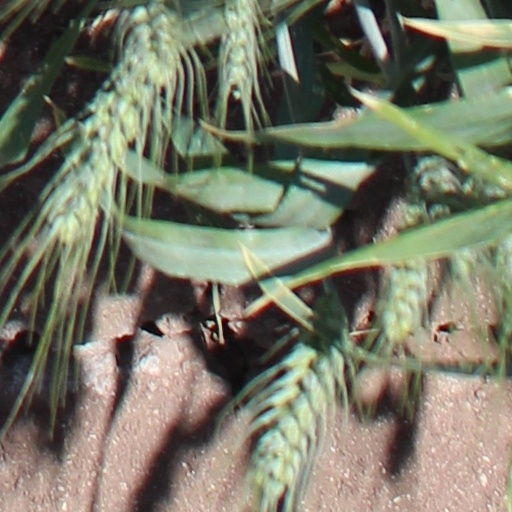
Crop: wheat